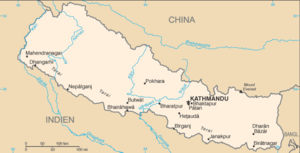
Pokhara
Pokharas beliggenhed i Nepal
Pokhara er en by i det centrale Nepal, med et indbyggertal på cirka 200.000. Byen er hovedstad i Kaski-distriktet, og er en af de mest populære turistbyer i landet.